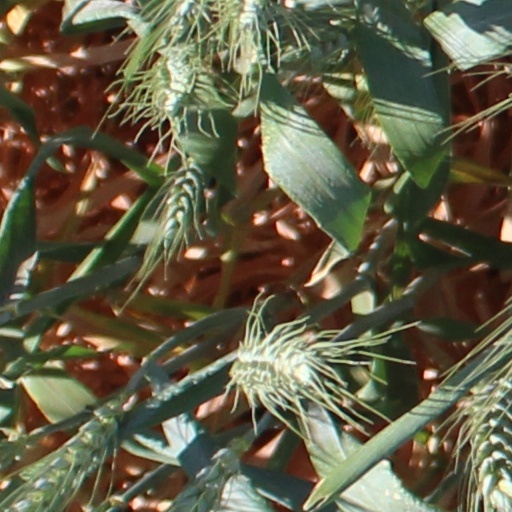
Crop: wheat